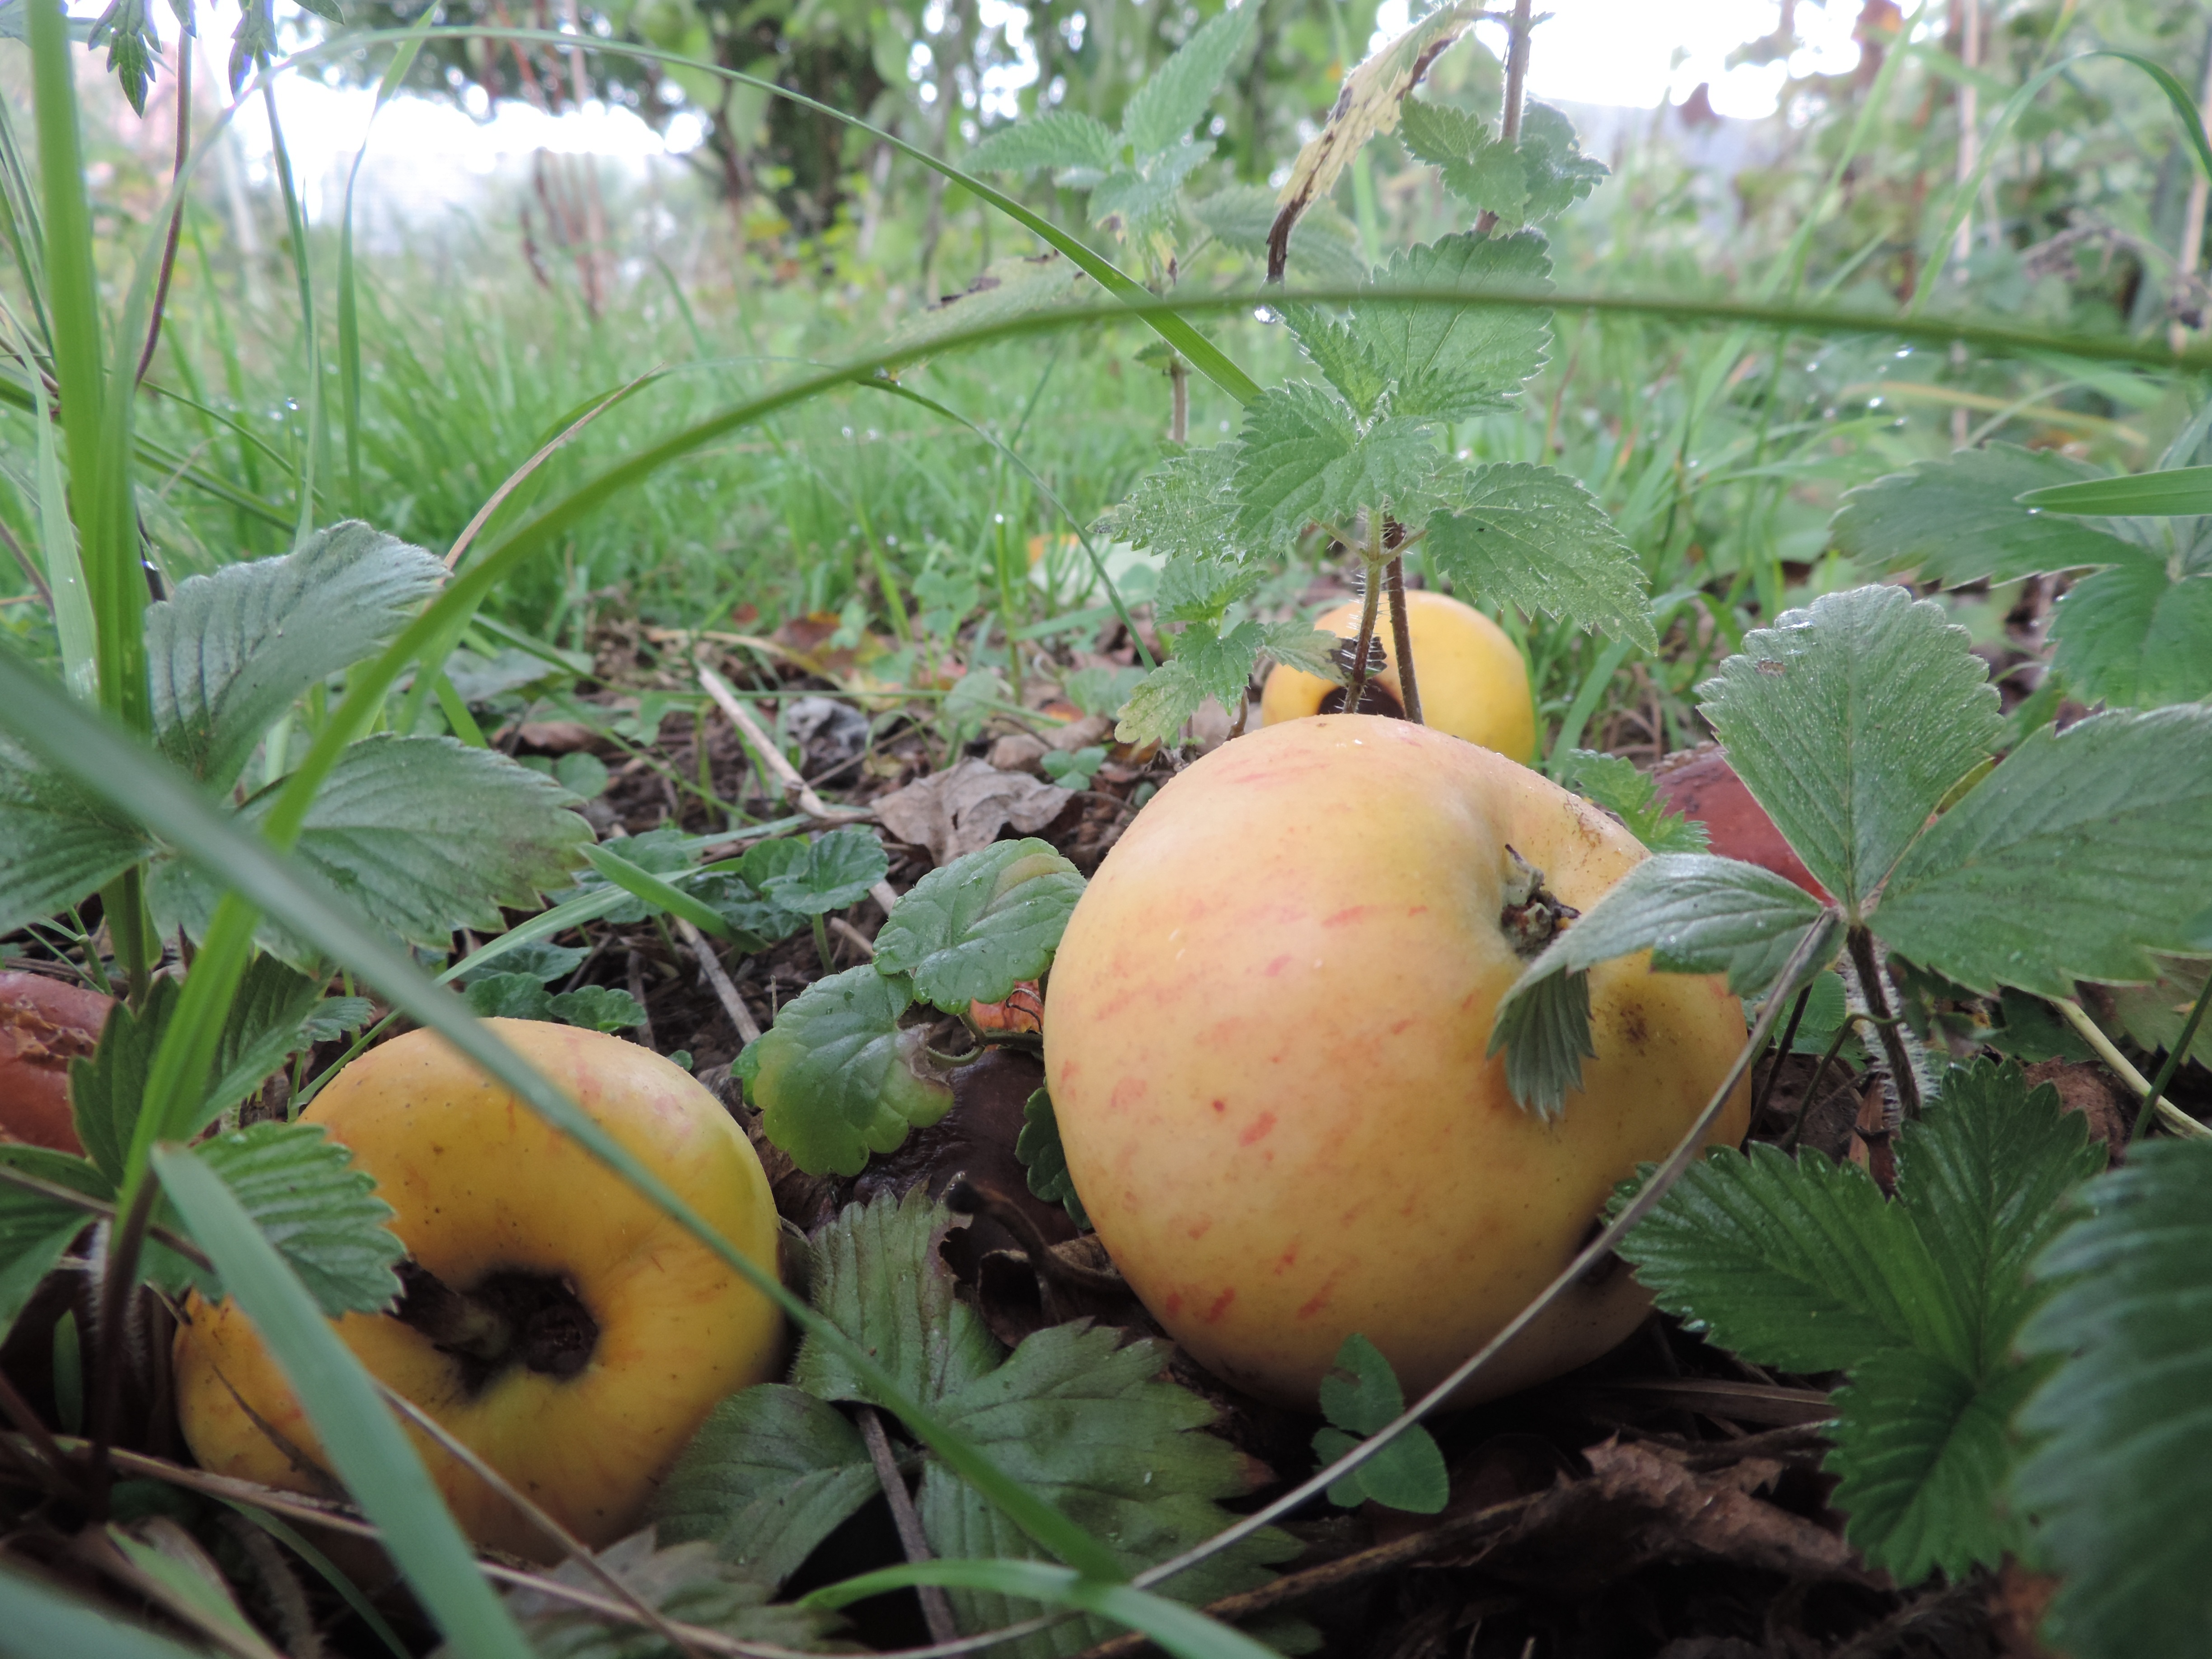
apple, tree, branch, plant, fruit, flower, food, produce, flora, windfall, flowering plant, rose family, land plant